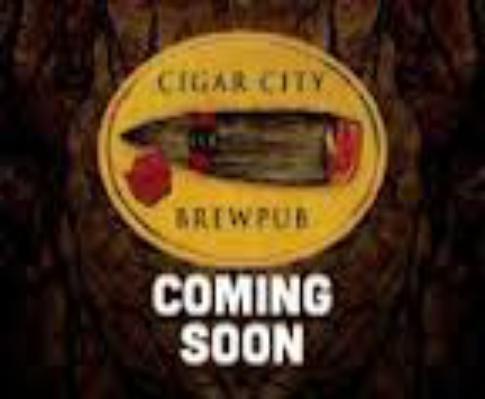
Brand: Cigar City
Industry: Food